Jürgen Vsych

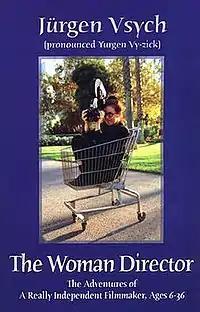
"The Woman Director"

Jürgen Vsych is an American filmmaker and author, known as the writer-director of the films "Pay Your Rent, Beethoven", which won the Prince's Trust Award, "Son for Sail," "Ophelia Learns to Swim," and "Tyrannosaurus Tex." Her films have been shown in forty-nine film festivals in thirty countries. Vsych's journal was included in the book "".